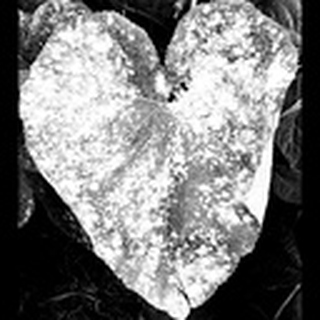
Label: cotton_powdery_mildew